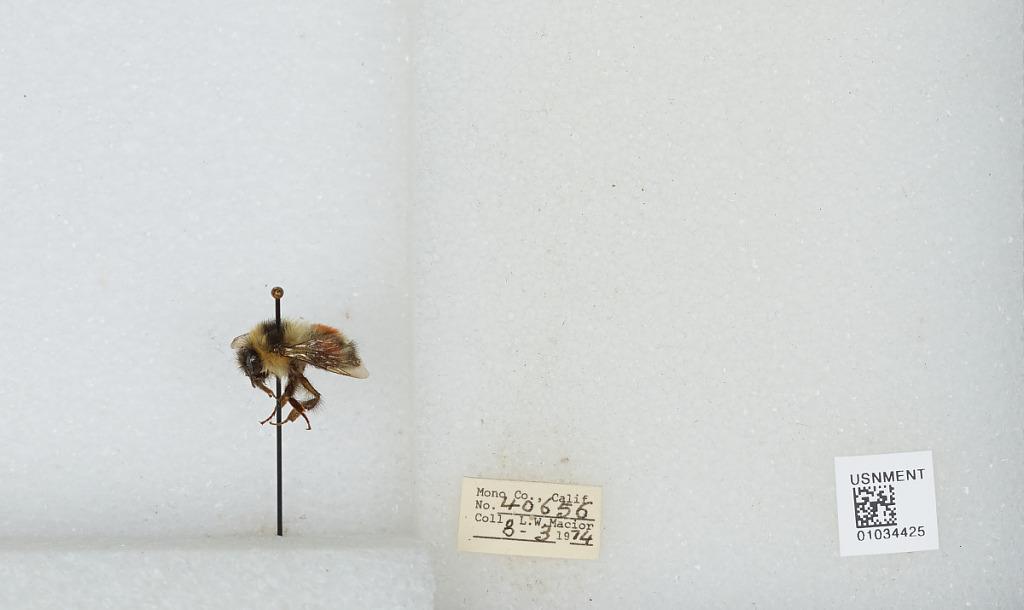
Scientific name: Bombus (Cullumanobombus) rufocinctus Cresson
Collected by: L. Macior
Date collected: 1974-8-3
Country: United States
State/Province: California
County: Mono
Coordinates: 37.92, -118.87